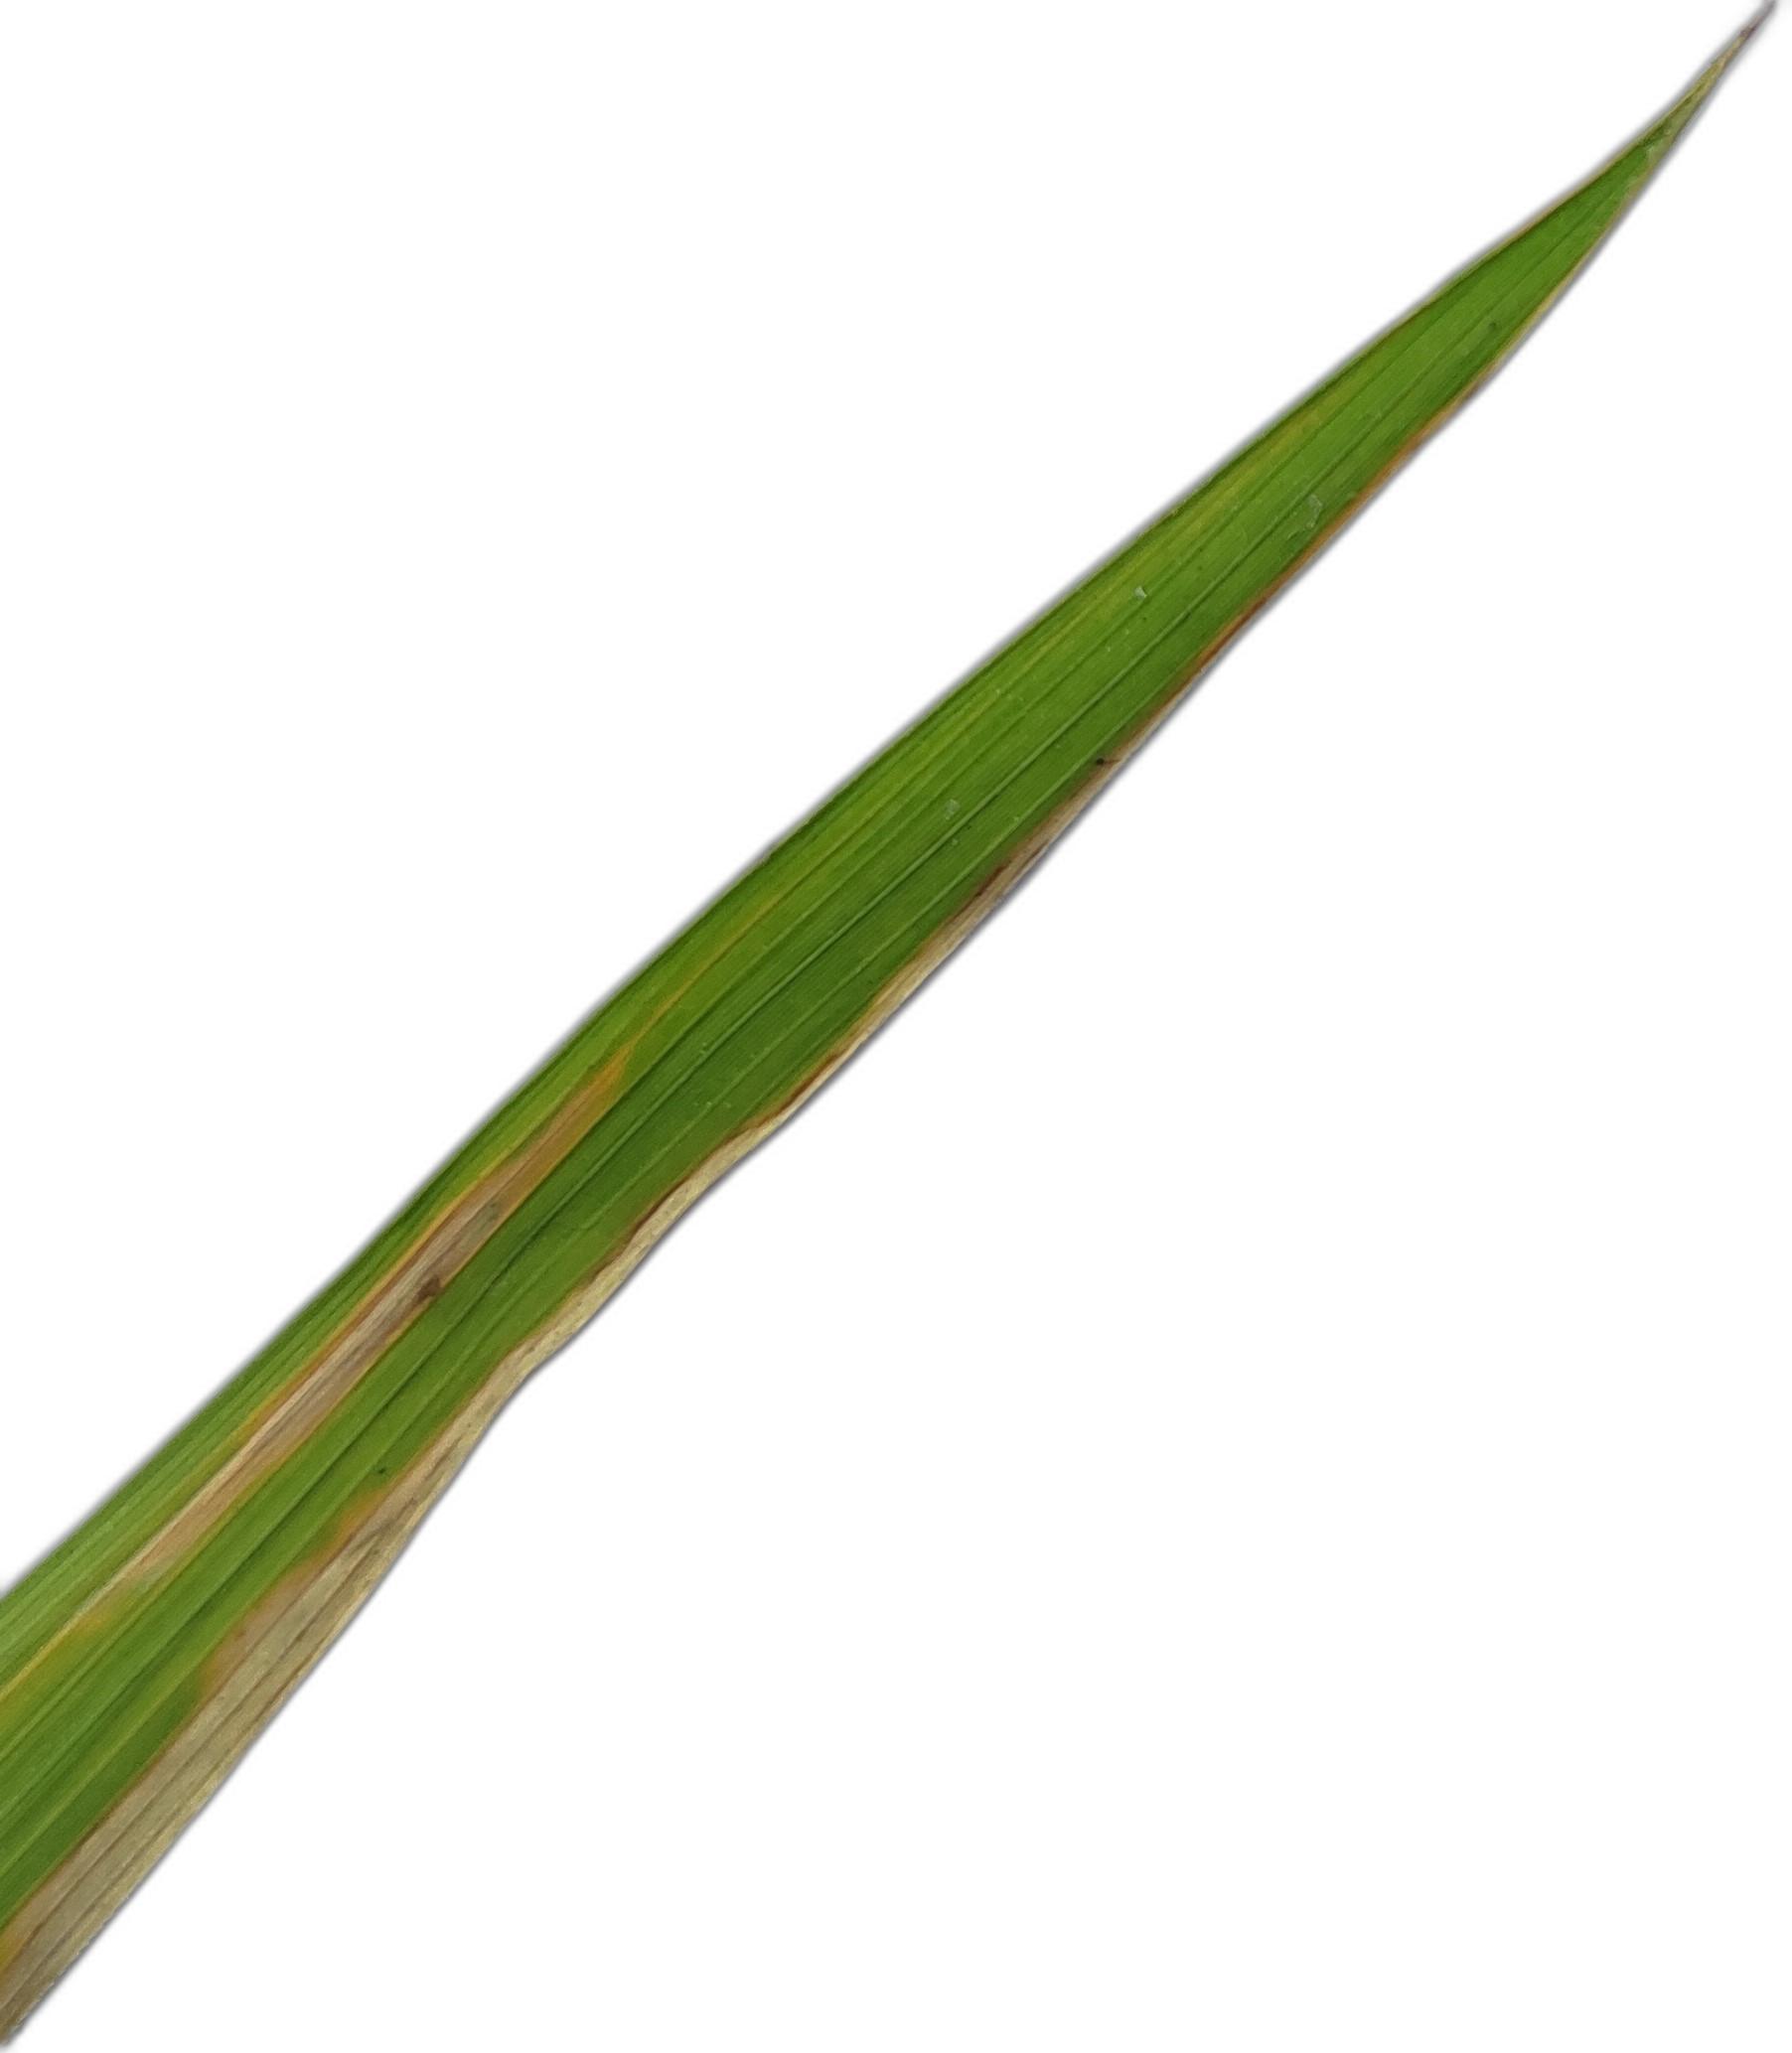
Label: Leaf Scald